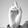
ASL letter: D